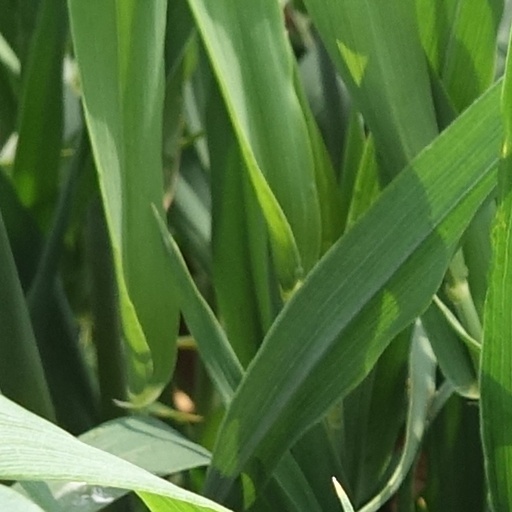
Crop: wheat